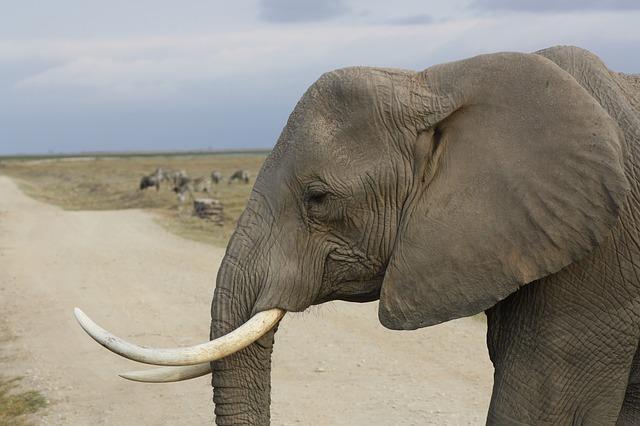
elephant